Swell (ocean)

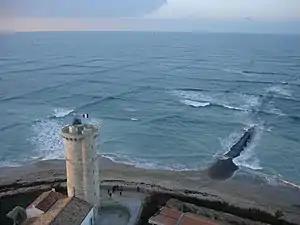
Cross sea of shallow-water swell waves near the Whales Lighthouse (Phare des Baleines), Île de Ré

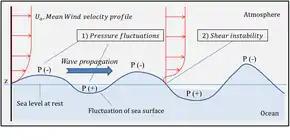
The wave formation mechanism

Wind waves are generated by wind. Other kinds of disturbances such as seismic events, can also cause gravity waves, but they are not wind waves, and do not generally result in swell. The generation of wind waves is initiated by the disturbances of the crosswind field on the surface of the water.